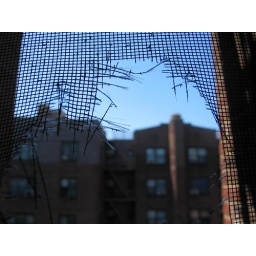
view from my bathroom window in queens